Sharmeena Begum

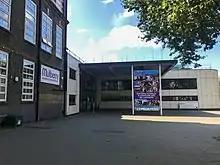
Covered entrance in the shade

Begum was born to Shahnaz Begum and Mohammad Uddin, who are of Bangladeshi origin. She was raised by her mother until her father joined them in the UK in 2007. Begum's mother died of cancer in January 2014. Her father remarried in September 2014, and Begum left for Syria in December of that year. Begum's father said that her behaviour had changed; she stopped listening to Western music and began going to her room to pray, but he assumed that she was grieving about her mother's death. At the time of her father's remarriage, she lived with her grandmother.